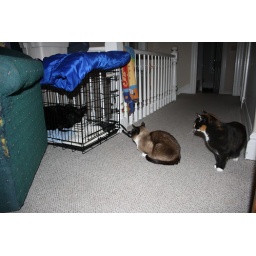
Nelly and Sam in awe of the furry beast